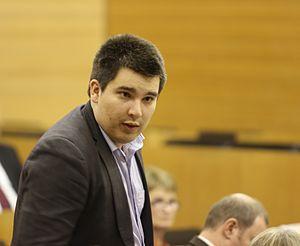
Cette liste présente les 143 membres de la 16ᵉ législature du Landtag de Bade-Wurtemberg au moment de leur élection le 13 mars 2016 lors des Élections législatives régionales de 2016 dans le Bade-Wurtemberg. Elle présente les élus du land et précise si l'élu a été élu dans le cadre d'une des 70 circonscriptions, de manière directe ou s'il a été repêché par le système de la proportionnelle.